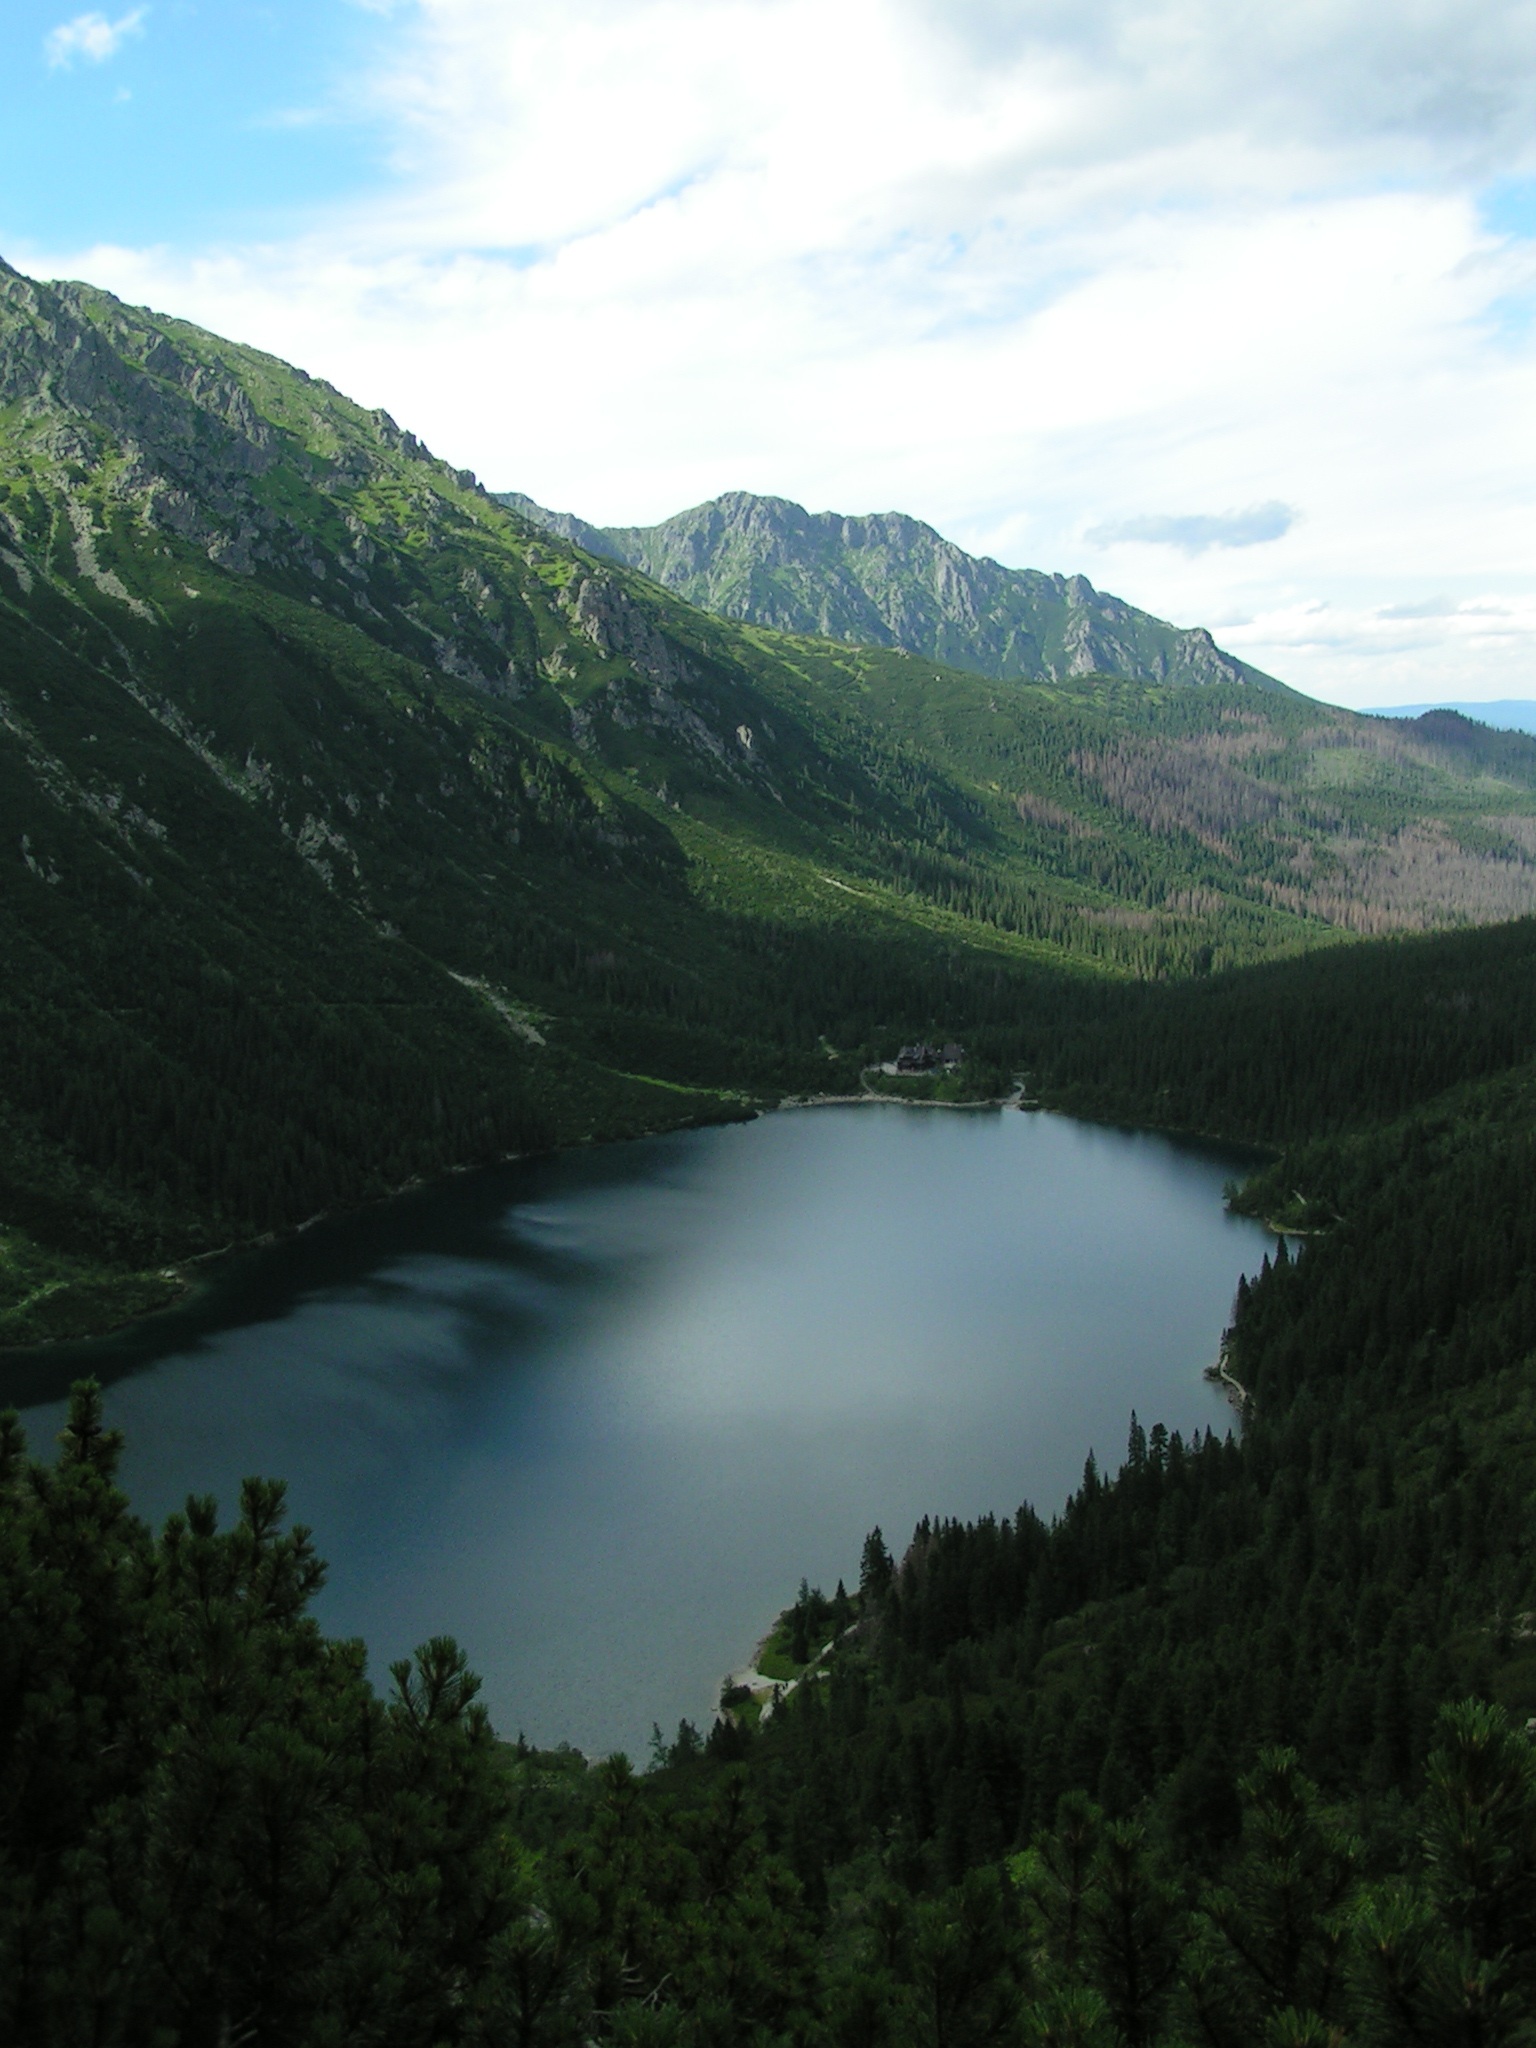
landscape, nature, wilderness, mountain, hill, lake, valley, mountain range, reflection, fjord, reservoir, highland, body of water, mountains, fell, loch, tatry, tarn, mountain pass, morskie oko, atmospheric phenomenon, mountainous landforms